Southeastern Louisiana University

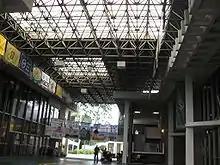
Commons Area in Southeastern's War Memorial Student Union

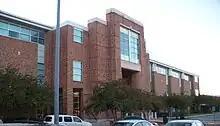
Fayard Hall, completed in 2001

Hammond Junior College was created in 1925. It was managed by the Tangipahoa Parish School Board and initially offered only a teaching certificate. The college moved to the Hunter Leake estate in north Hammond in 1927 to accommodate more students. The following year, its name changed to Southeastern Louisiana College and it joined the state's educational system under the state's board of education. The campus grew in the late 1920s and 1930s with the purchase of and the construction of McGehee Hall and a gymnasium.